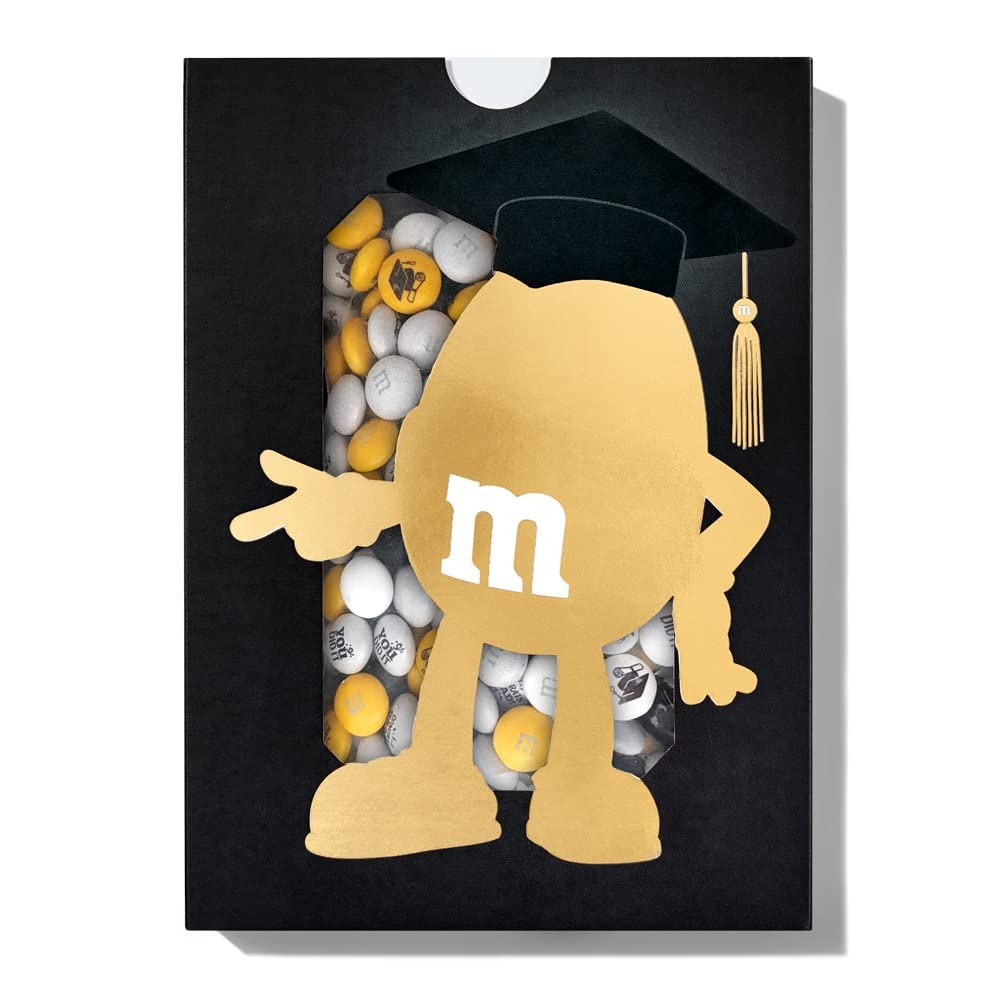
Item Name: M&M’S WORLD Graduation Character Gift Box - Chocolate Gift Box with Graduation-Themed Icons Printed on Chocolate Candies
Bullet Point 1: Sweet Celebration: Celebrate the graduate with an M&M'S chocolate candy gift box featuring M&M'S chocolate candies marked with grad cap and diploma icons, perfect for marking this special achievement
Bullet Point 2: Gift Chocolates: Make graduation memorable with a chocolate gift box of M&M'S printed with fun graduation-themed designs like "Congrats Grad" and "You Did It"
Bullet Point 3: Versatile Gift Choice: These candy & chocolate gifts for any graduate add a sweet touch to their memorable day of accomplishments
Bullet Point 4: Ready To Gift: The M&M'S Graduation Character Gift Box is a cute, ready-to-gift box designed to delight any graduate with its thoughtful and sweet presentation
Bullet Point 5: Delicious Treats: Enjoy 1 lb of classic M&M'S chocolates for gifting, printed with fun and celebratory graduation-themed icons for a delightful experience
Value: 16.0
Unit: Ounce

Price: 54.91